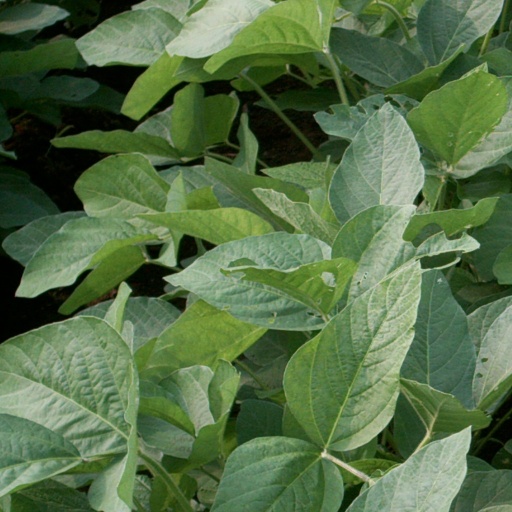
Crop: soybean